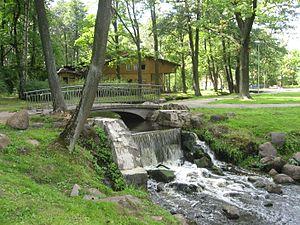
Le parc d'Arcadie est un parc public de Riga en Lettonie situé sur la rive gauche de la Daugava, dans le voisinage de Torņakalns. C'est l'un des espaces verts les plus anciens de la ville. Il s'étend sur une superficie de 6,92 ha.